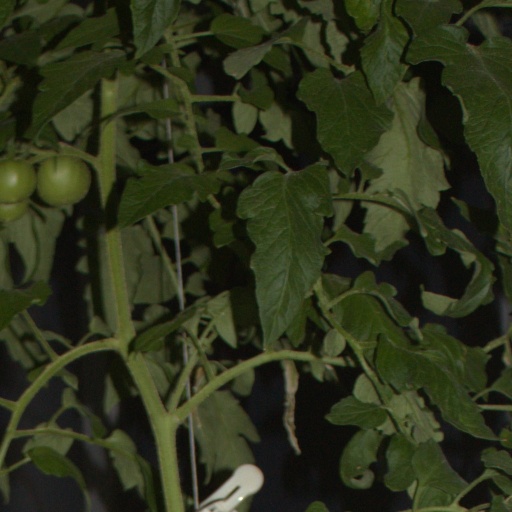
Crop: tomato